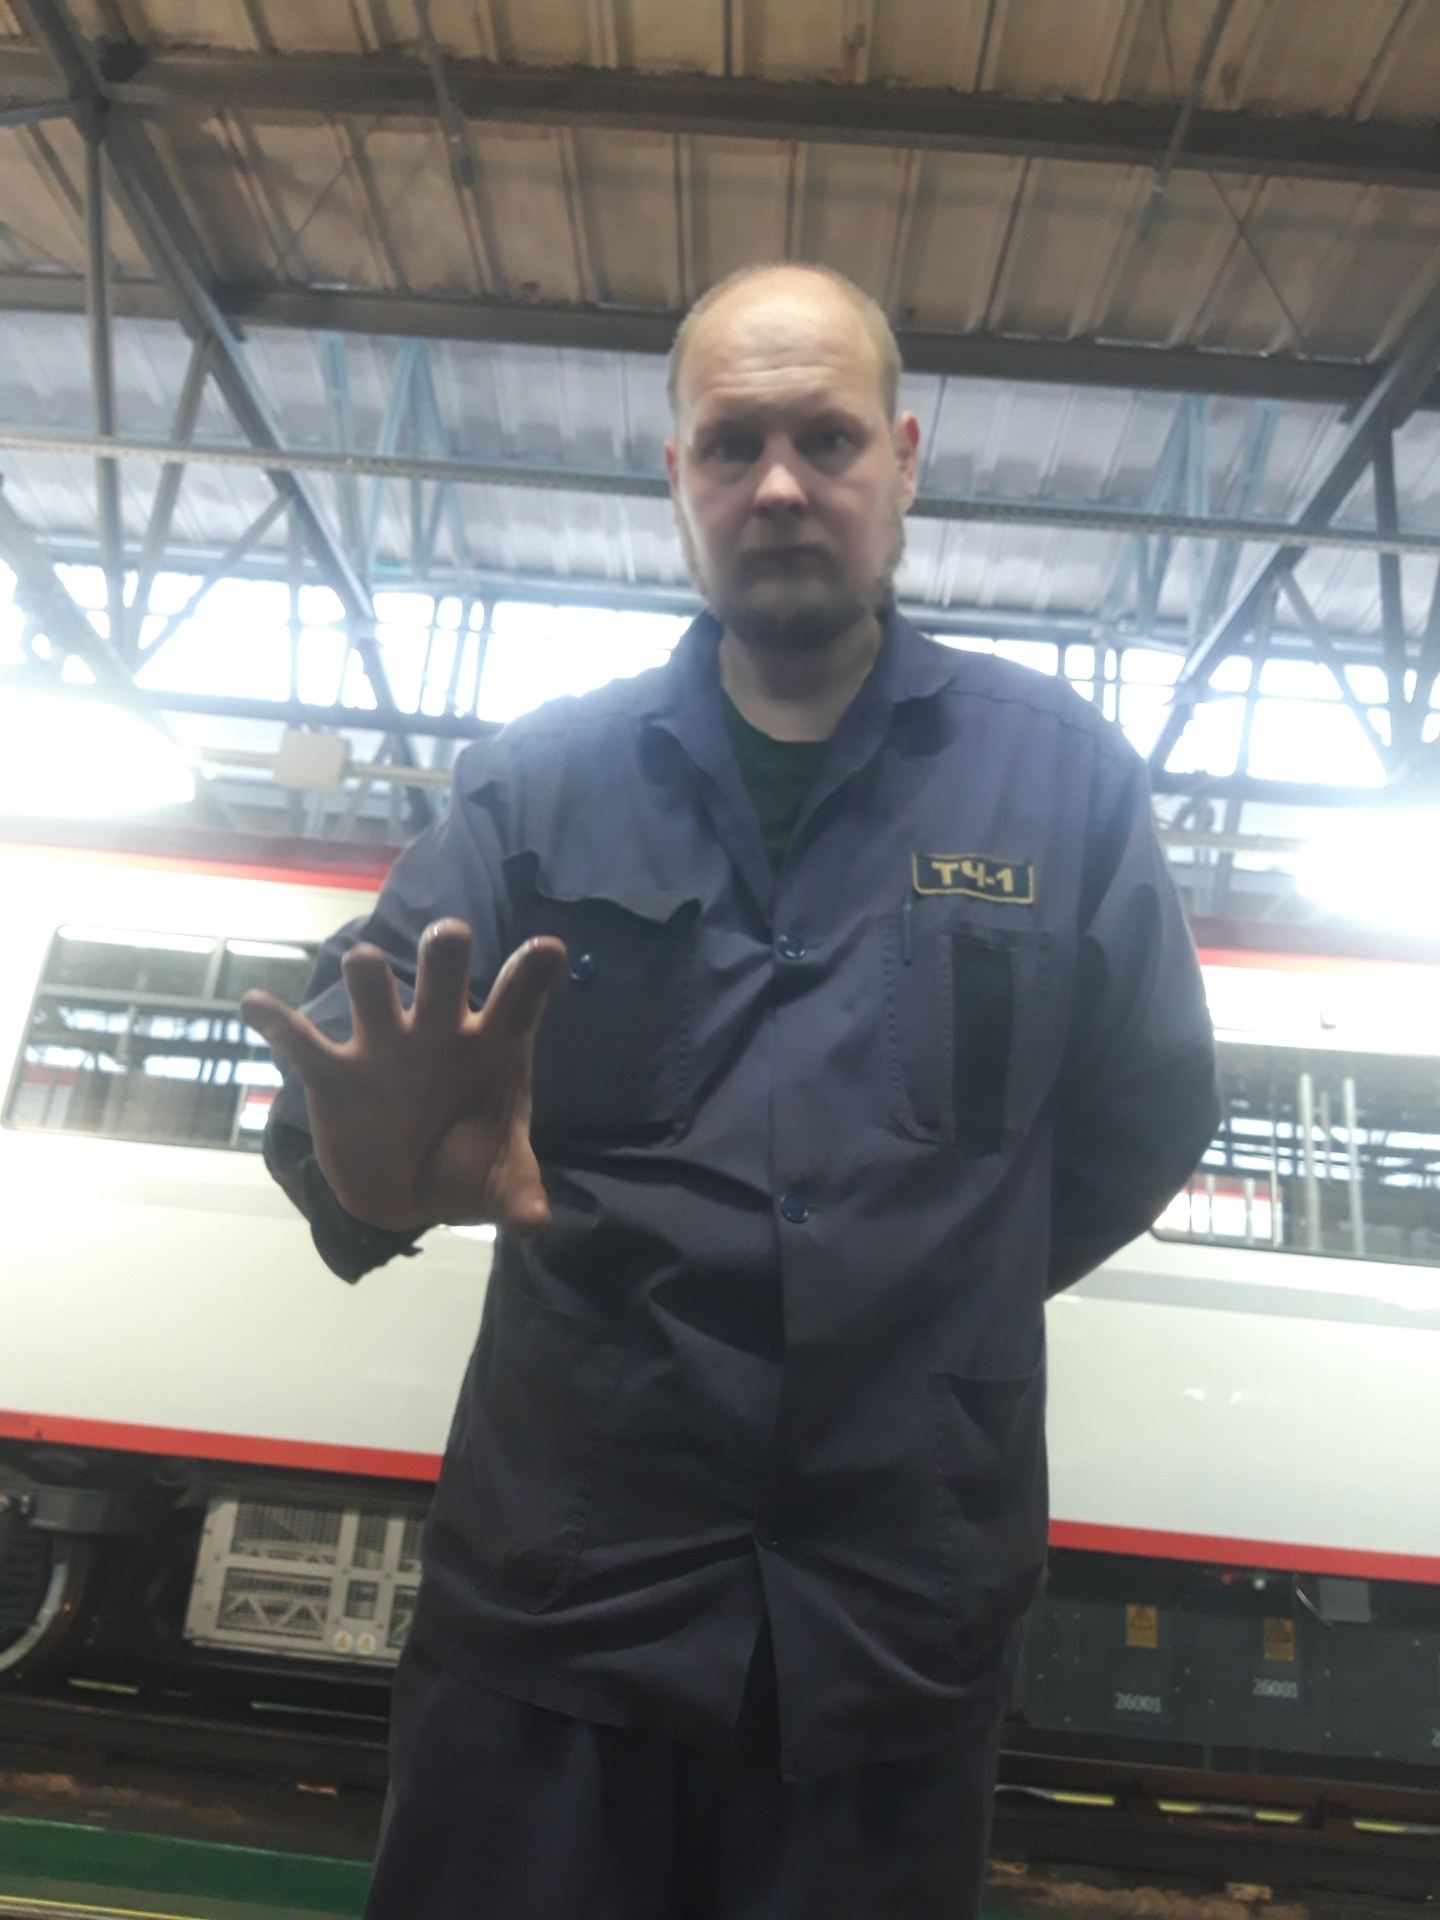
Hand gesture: grabbing